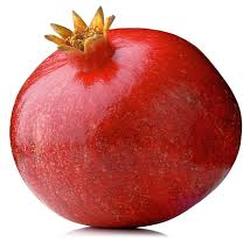
Label: Pomegranate